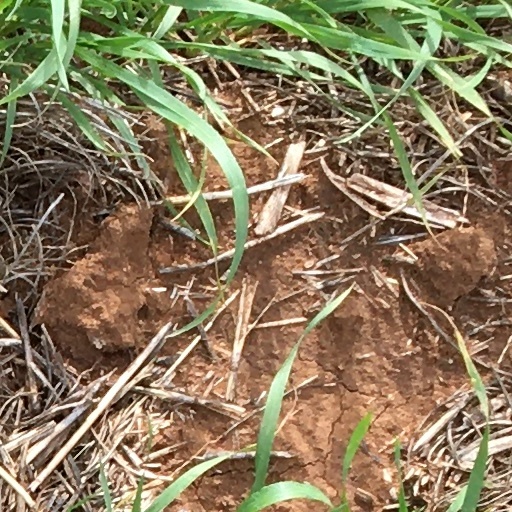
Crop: wheat